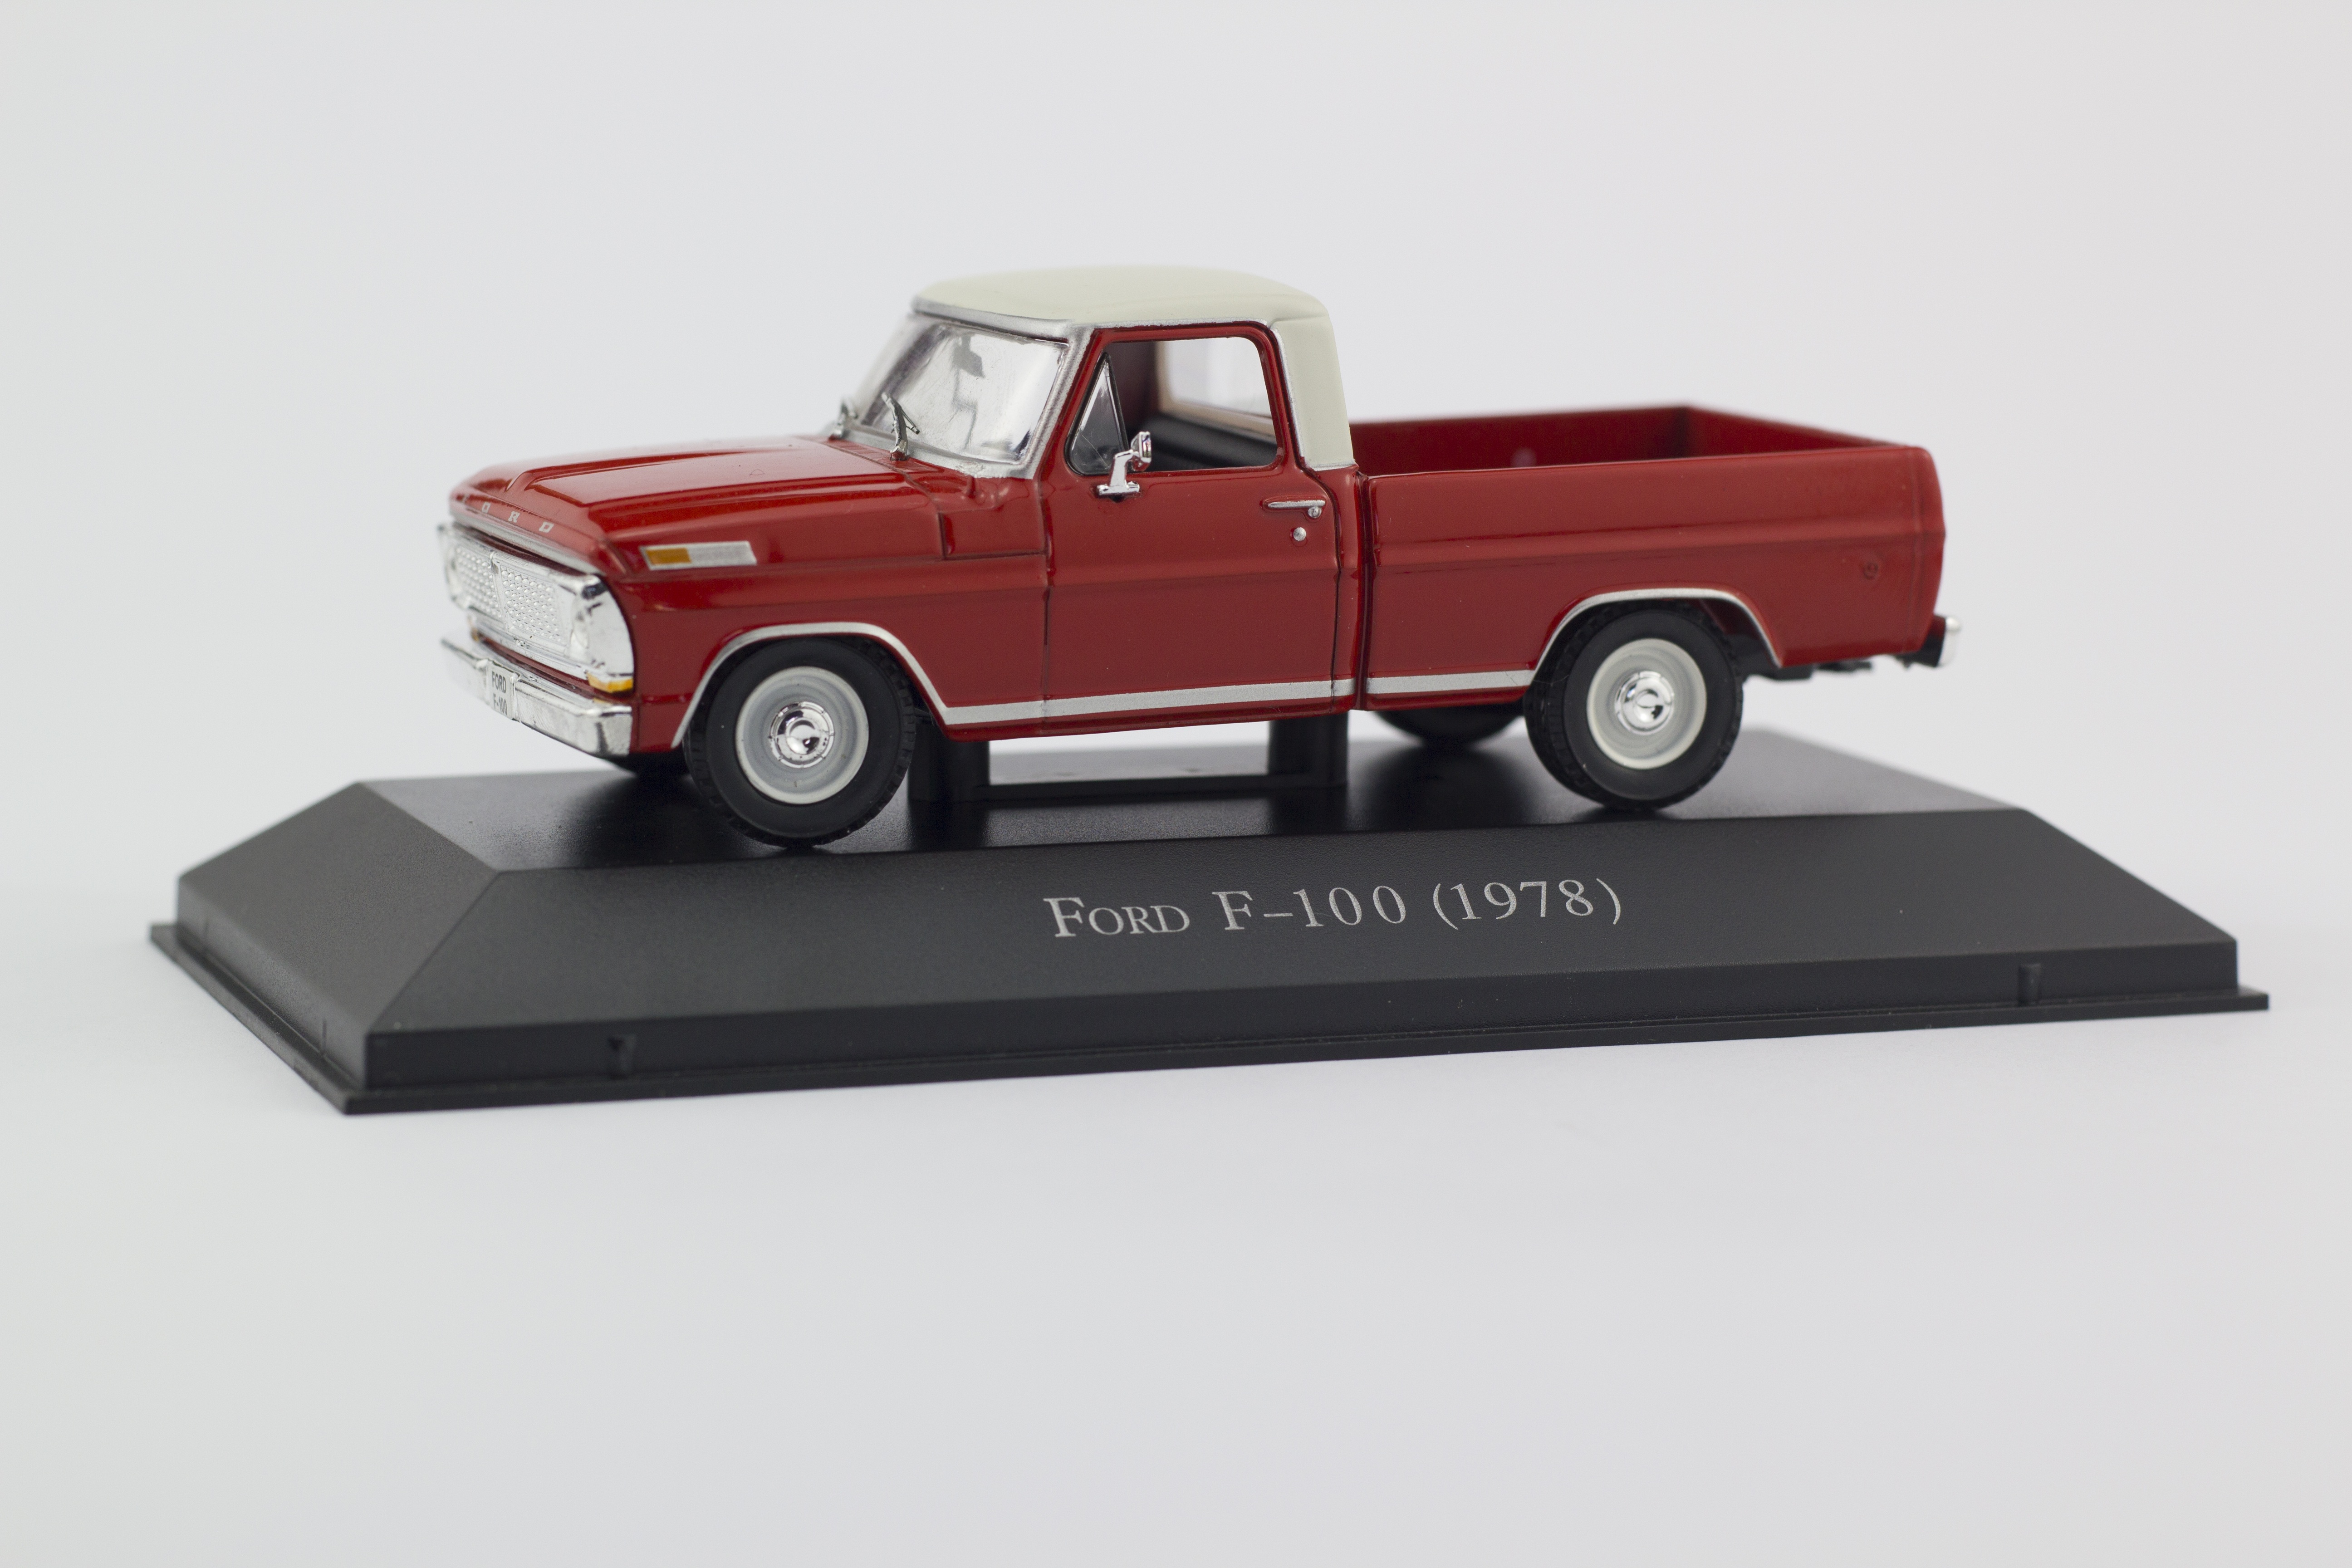
car, truck, vehicle, toy, miniature, ford, 1978, f100, pickup truck, model car, scale model, automobile make, automotive exterior, truck bed part